Austin 30 hp

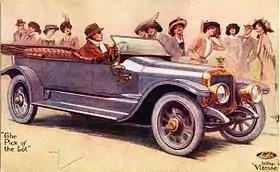
Vitesse tourer 1914

The Austin 30-hp is a large luxury car that was announced by British car manufacturer Austin at the Paris Salon de l'Automobile in December 1912 where its chassis only was displayed. Austin's other exhibits were two other bare chassis, 10-hp and 20-hp respectively and a 40-hp Defiance tourer.